Maurice Kamto

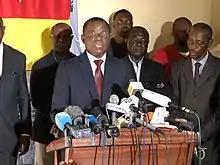
Maurice Kamto after the 2018 Cameroon's Presidential Election

After resigning from the government, Kamto formed a new opposition party, the Cameroon Renaissance Movement (MRC). A kick-off meeting of his party merging multiple parties was prohibited by the government on 13 August 2012.